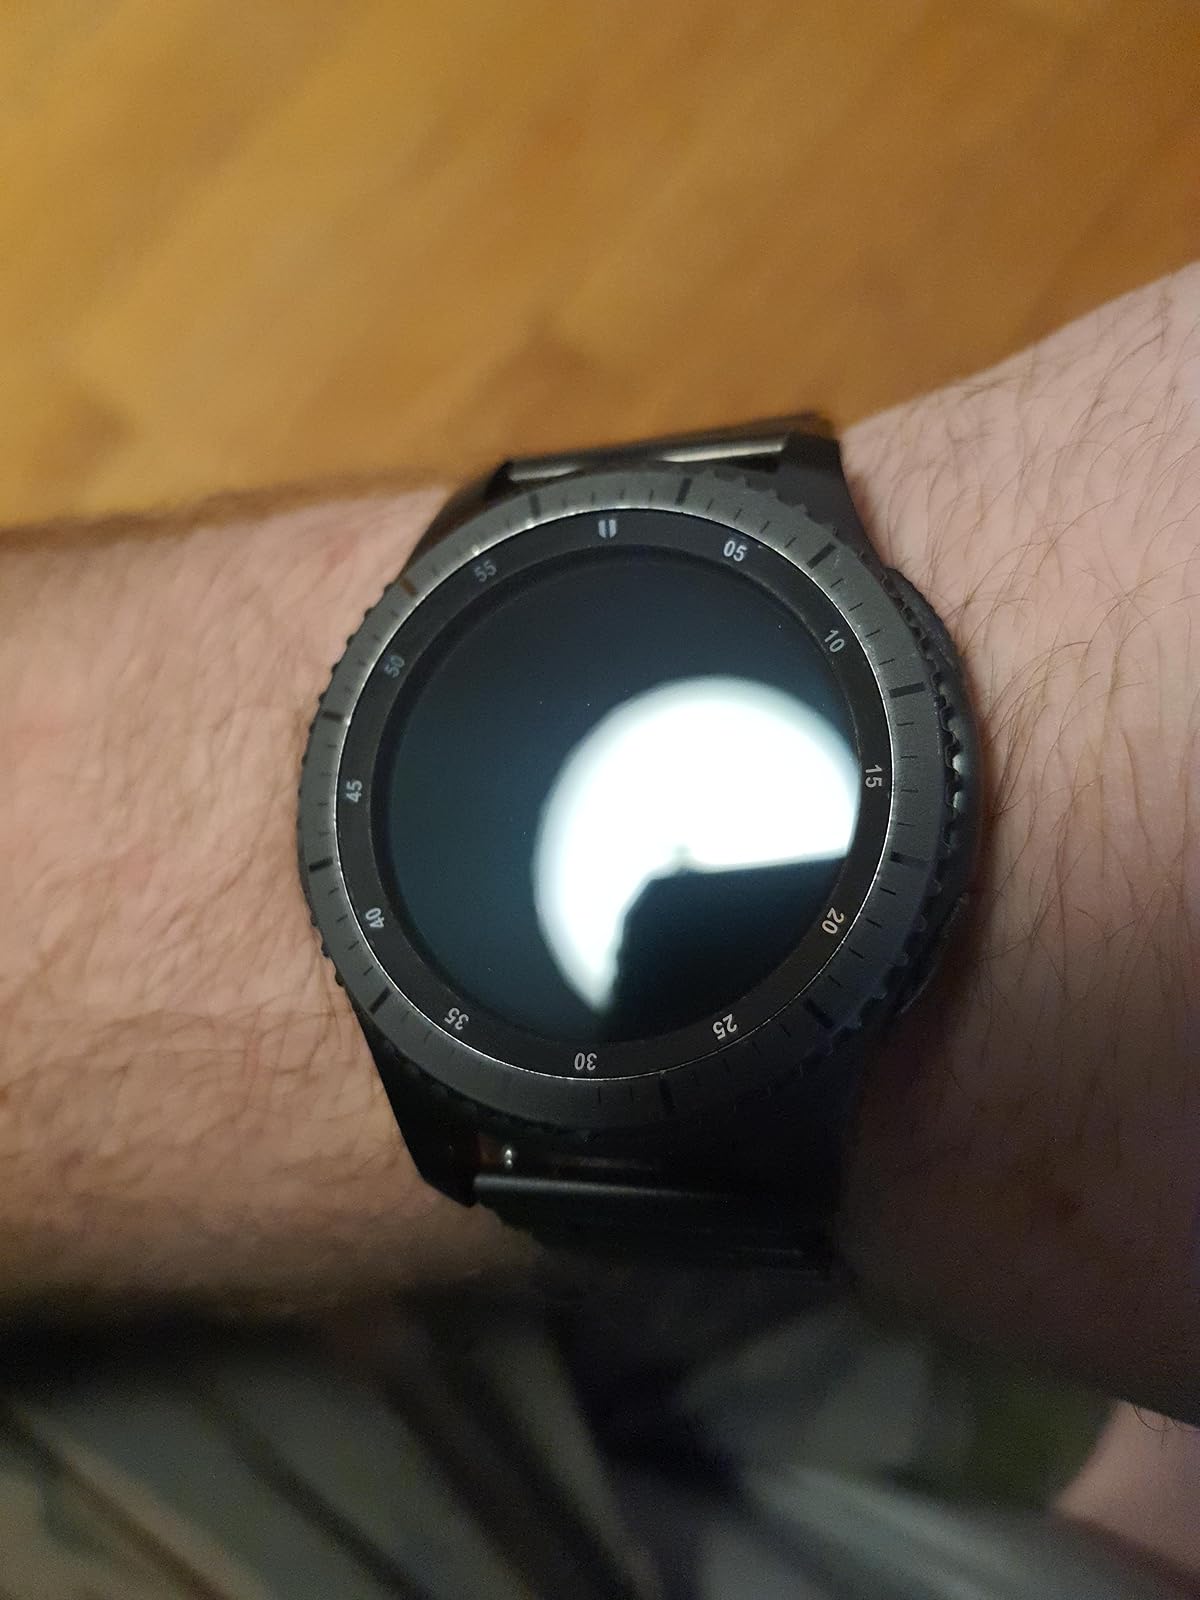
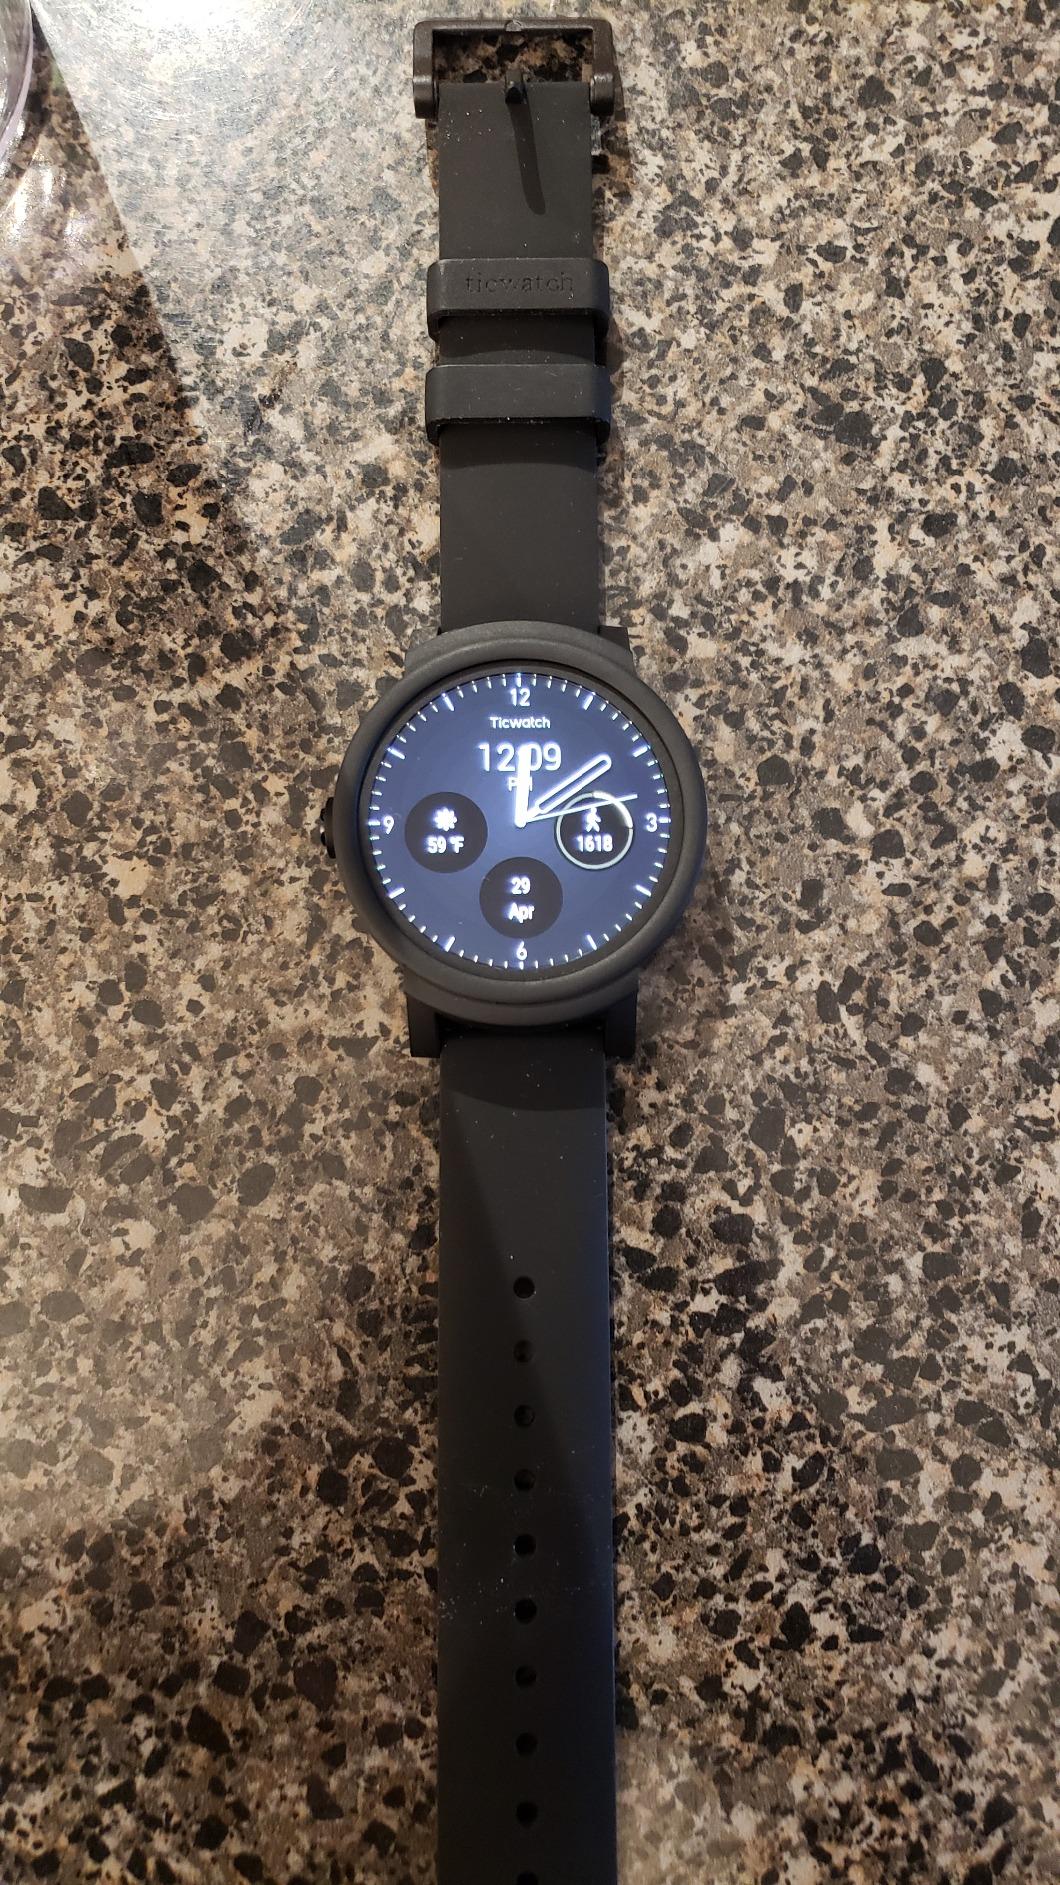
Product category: smartwatch
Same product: no